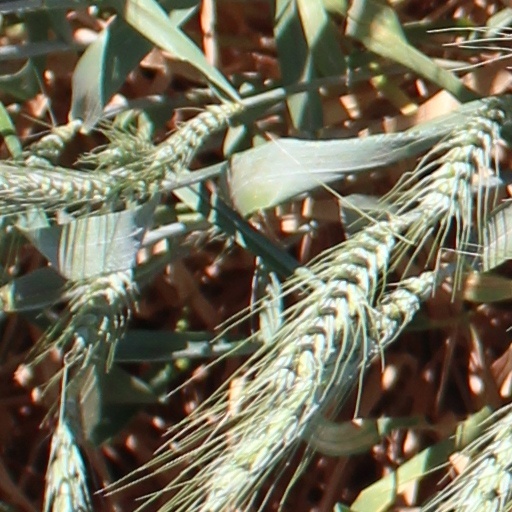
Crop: wheat